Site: brandenburg
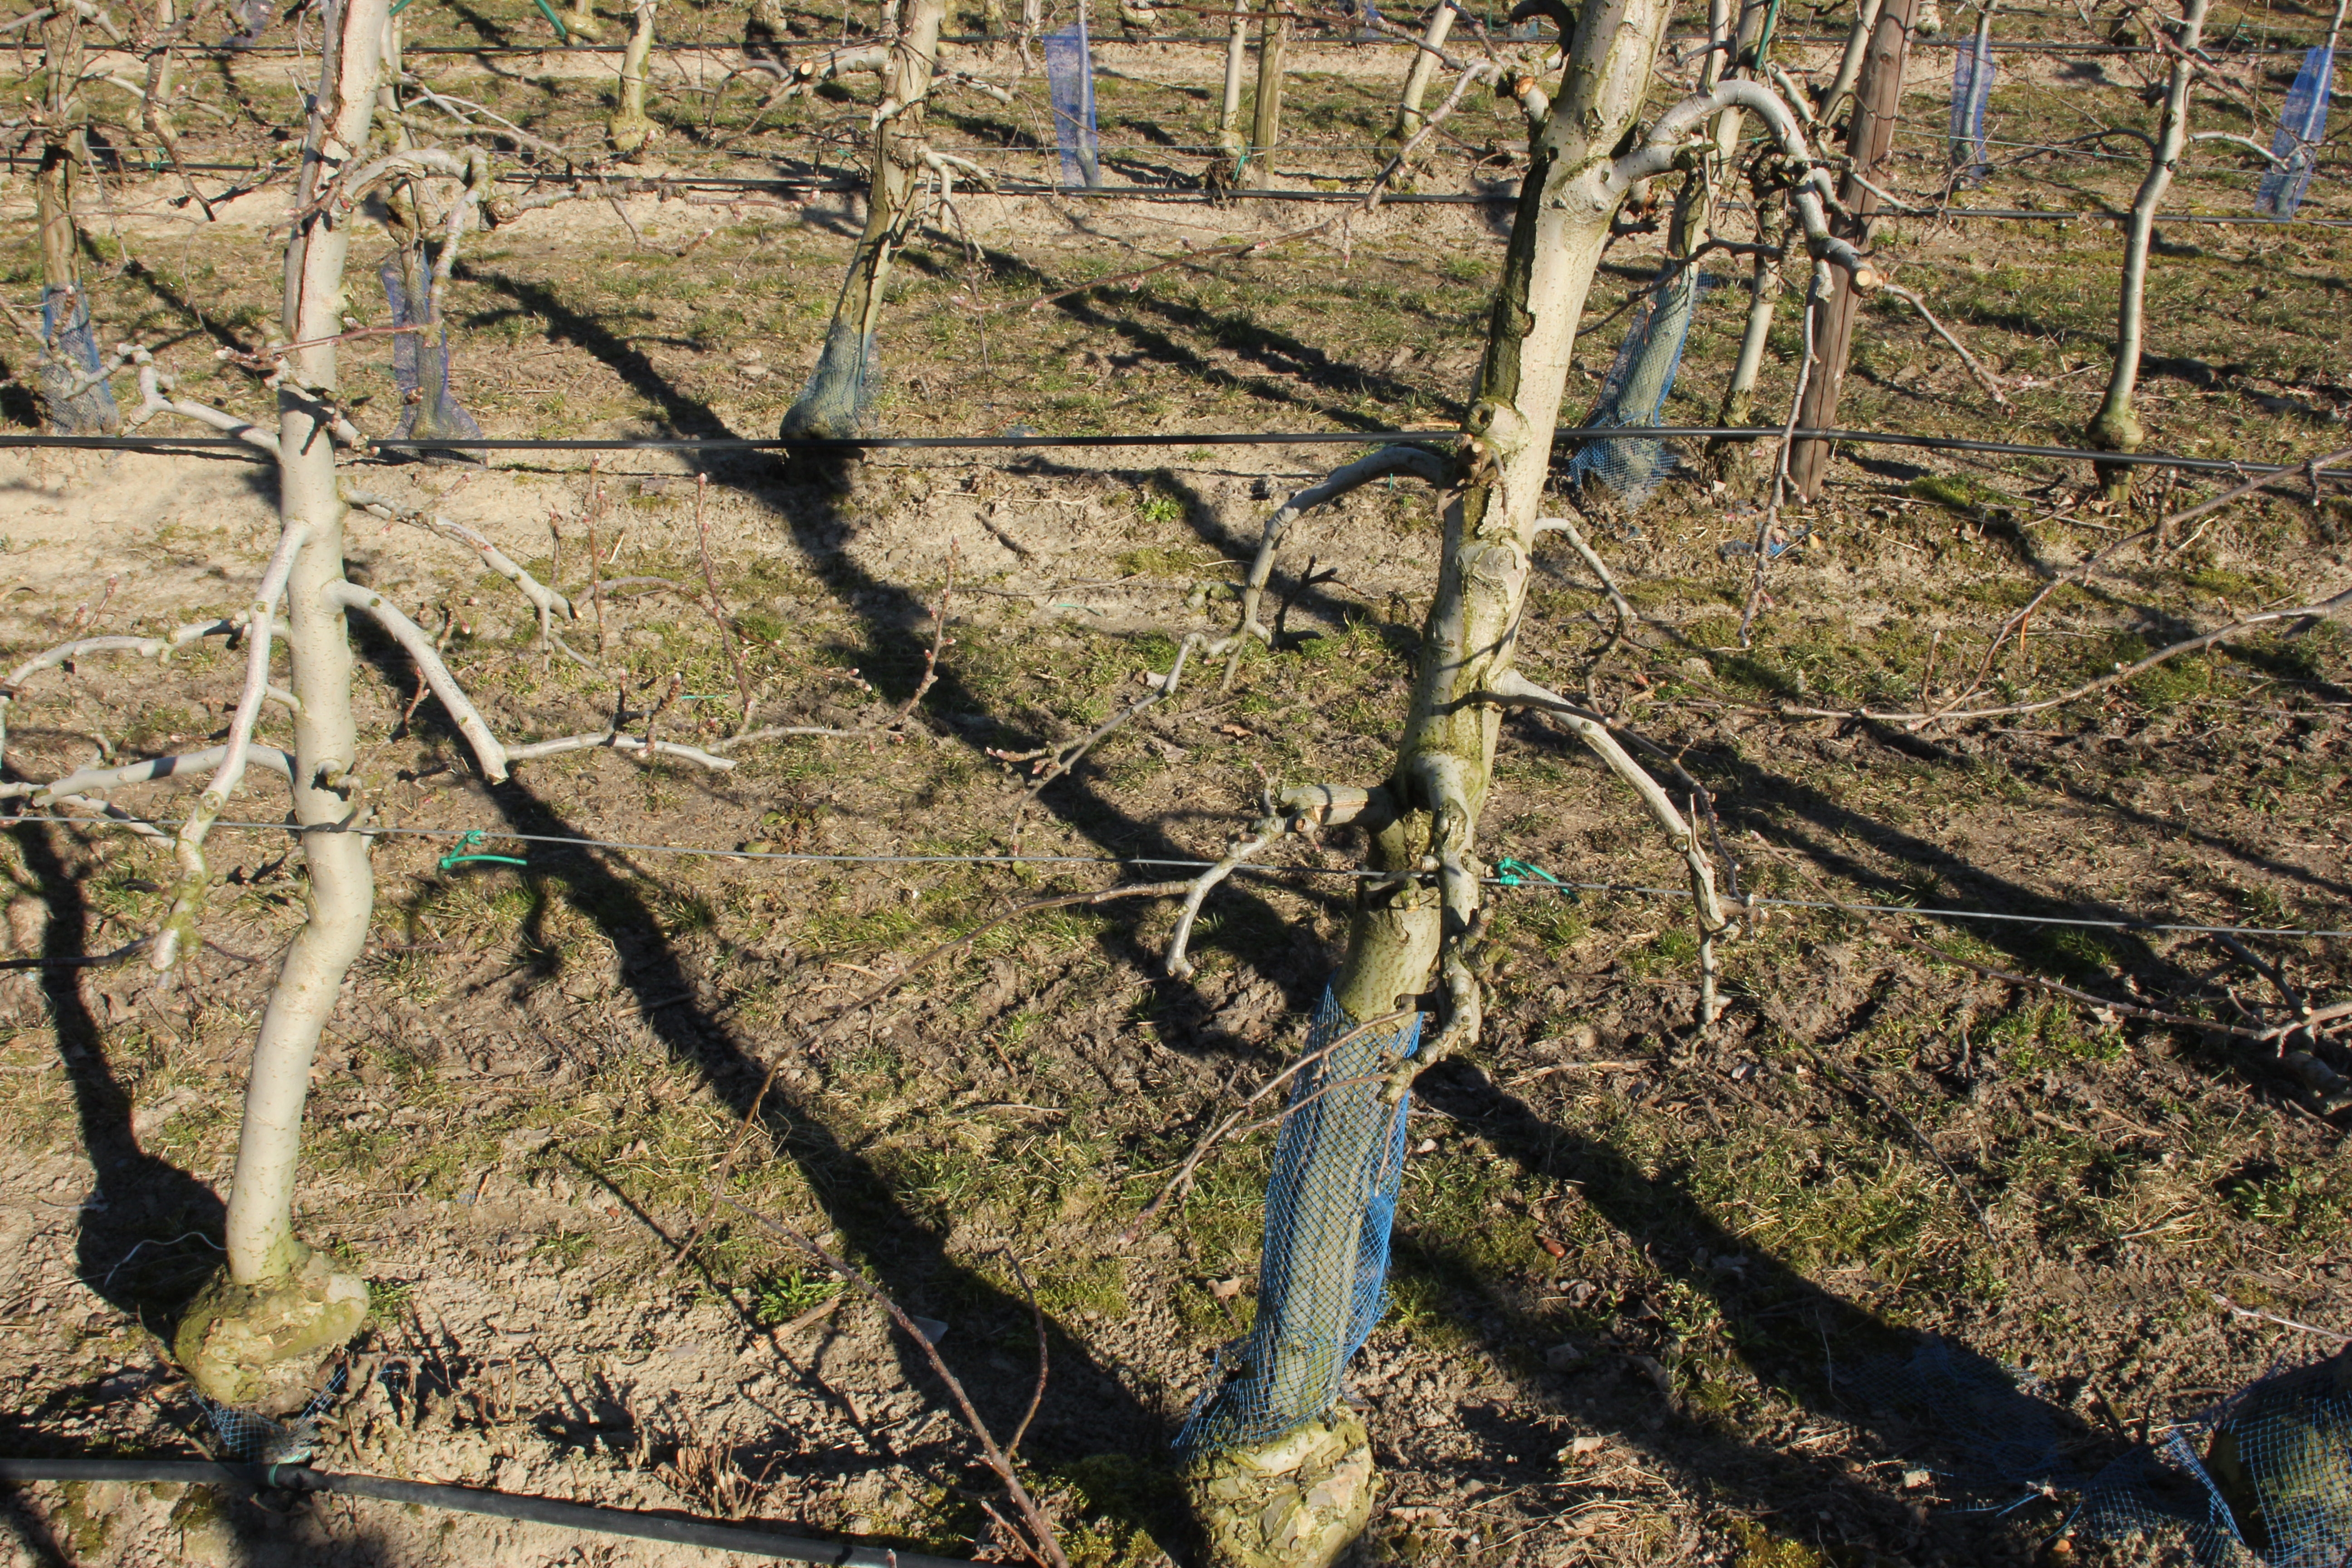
Growth stage (BBCH 03): Bud development